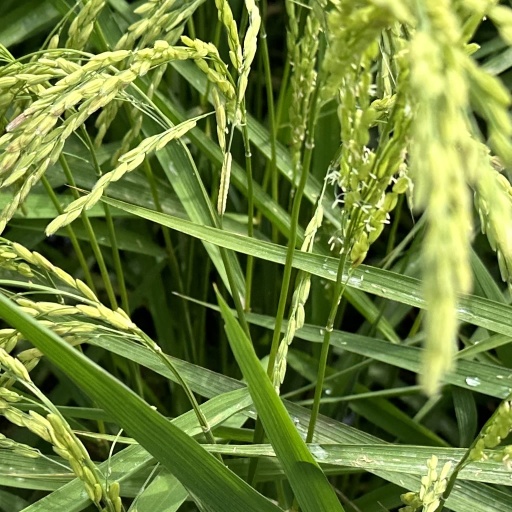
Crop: rice